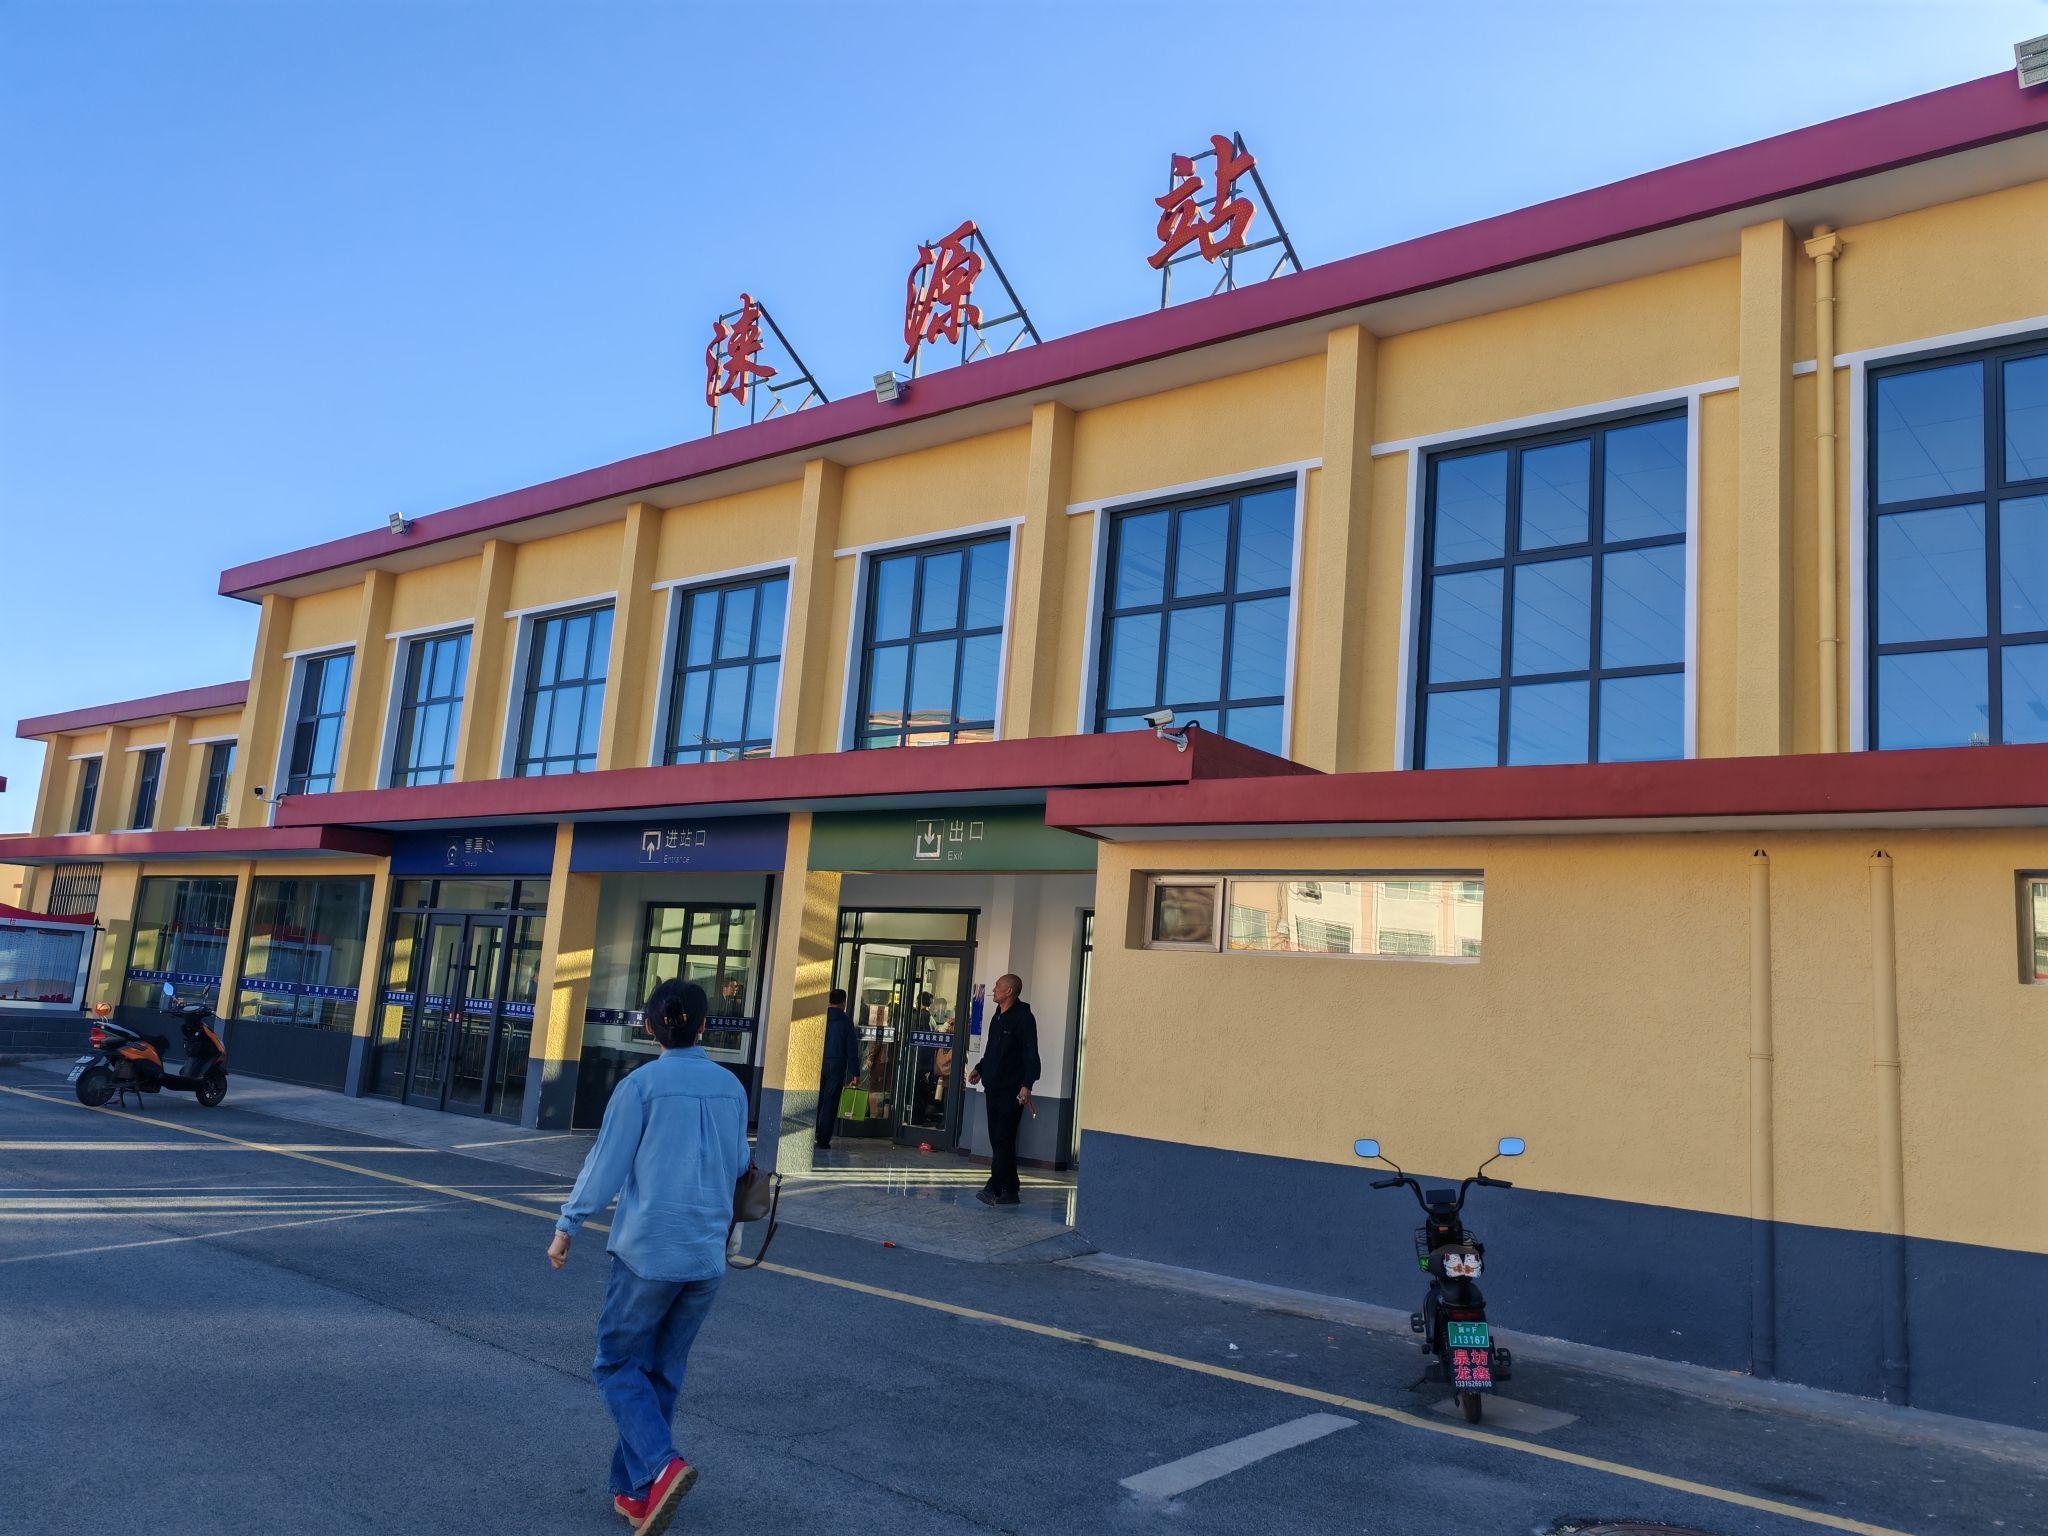
地标名称：涞源站
所在城市：保定市·涞源县